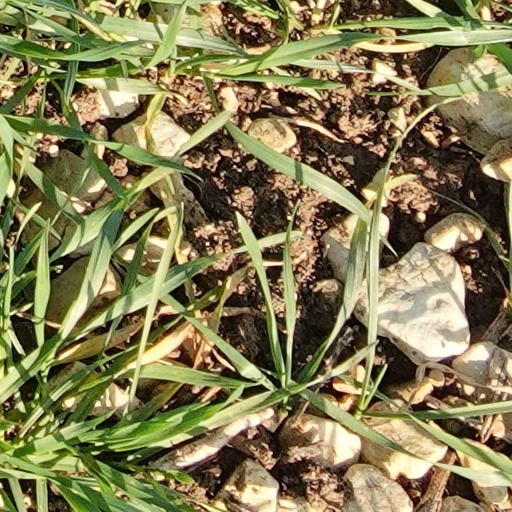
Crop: wheat